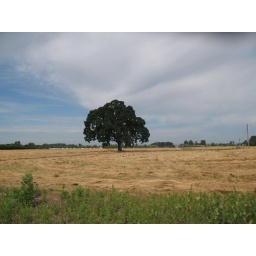
Lone tree in field